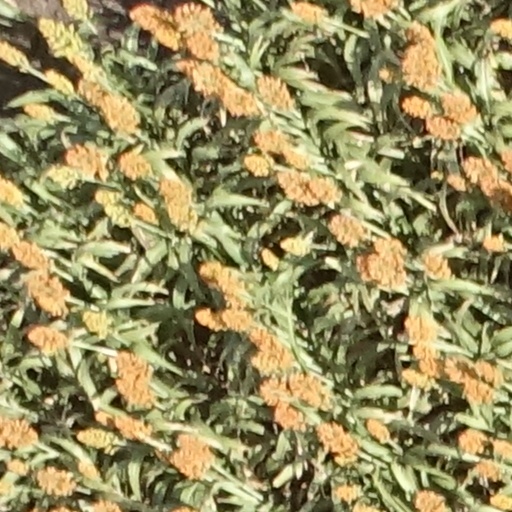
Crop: sorghum